Andy Warhol

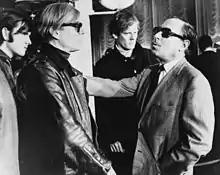
Warhol and Tennessee Williams with Rod La Rod (left) and Paul Morrissey (background) aboard the SS "France" in New York, 1967.

When Warhol started art classes at Holmes School in 1937, his art teacher saw his potential and got him admitted to Saturday drawing lessons at the Carnegie Institute in Pittsburgh. In 1942, his father died after drinking contaminated water from a coal mine in West Virginia.